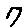
Label: 7